Battle of Avdiivka (2023–2024)

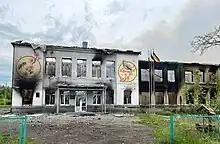
Avdiivka's School No. 1 shelled by white phosphorus munitions

In early May, at least 10 people were killed and 15 were wounded by Russian shelling on the coke plant. School No. 1 in Avdiivka, which had 200 pupils before the war, was completely destroyed by Russian bombardment reportedly with phosphorus munitions on 18 May. A week later, School No. 2 was also destroyed by Russian shelling.